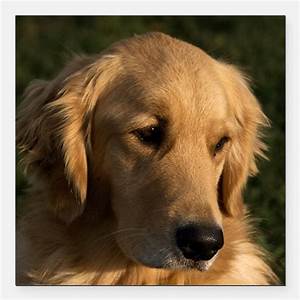
Label: dog